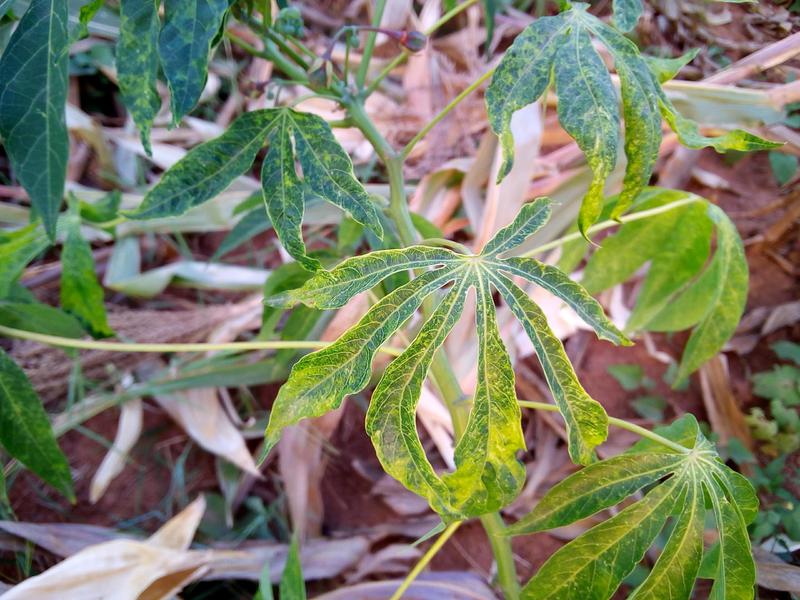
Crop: cassava
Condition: mosaic_disease